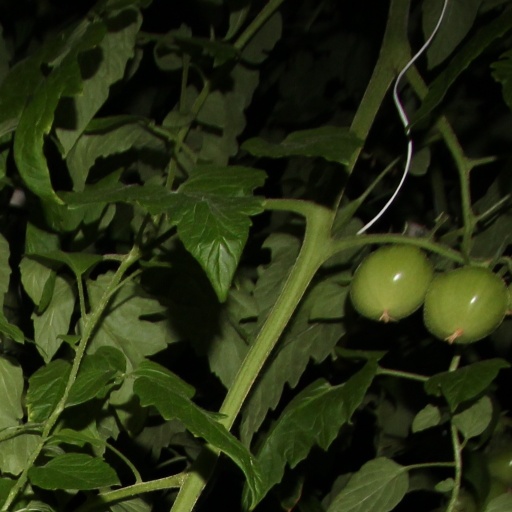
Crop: tomato